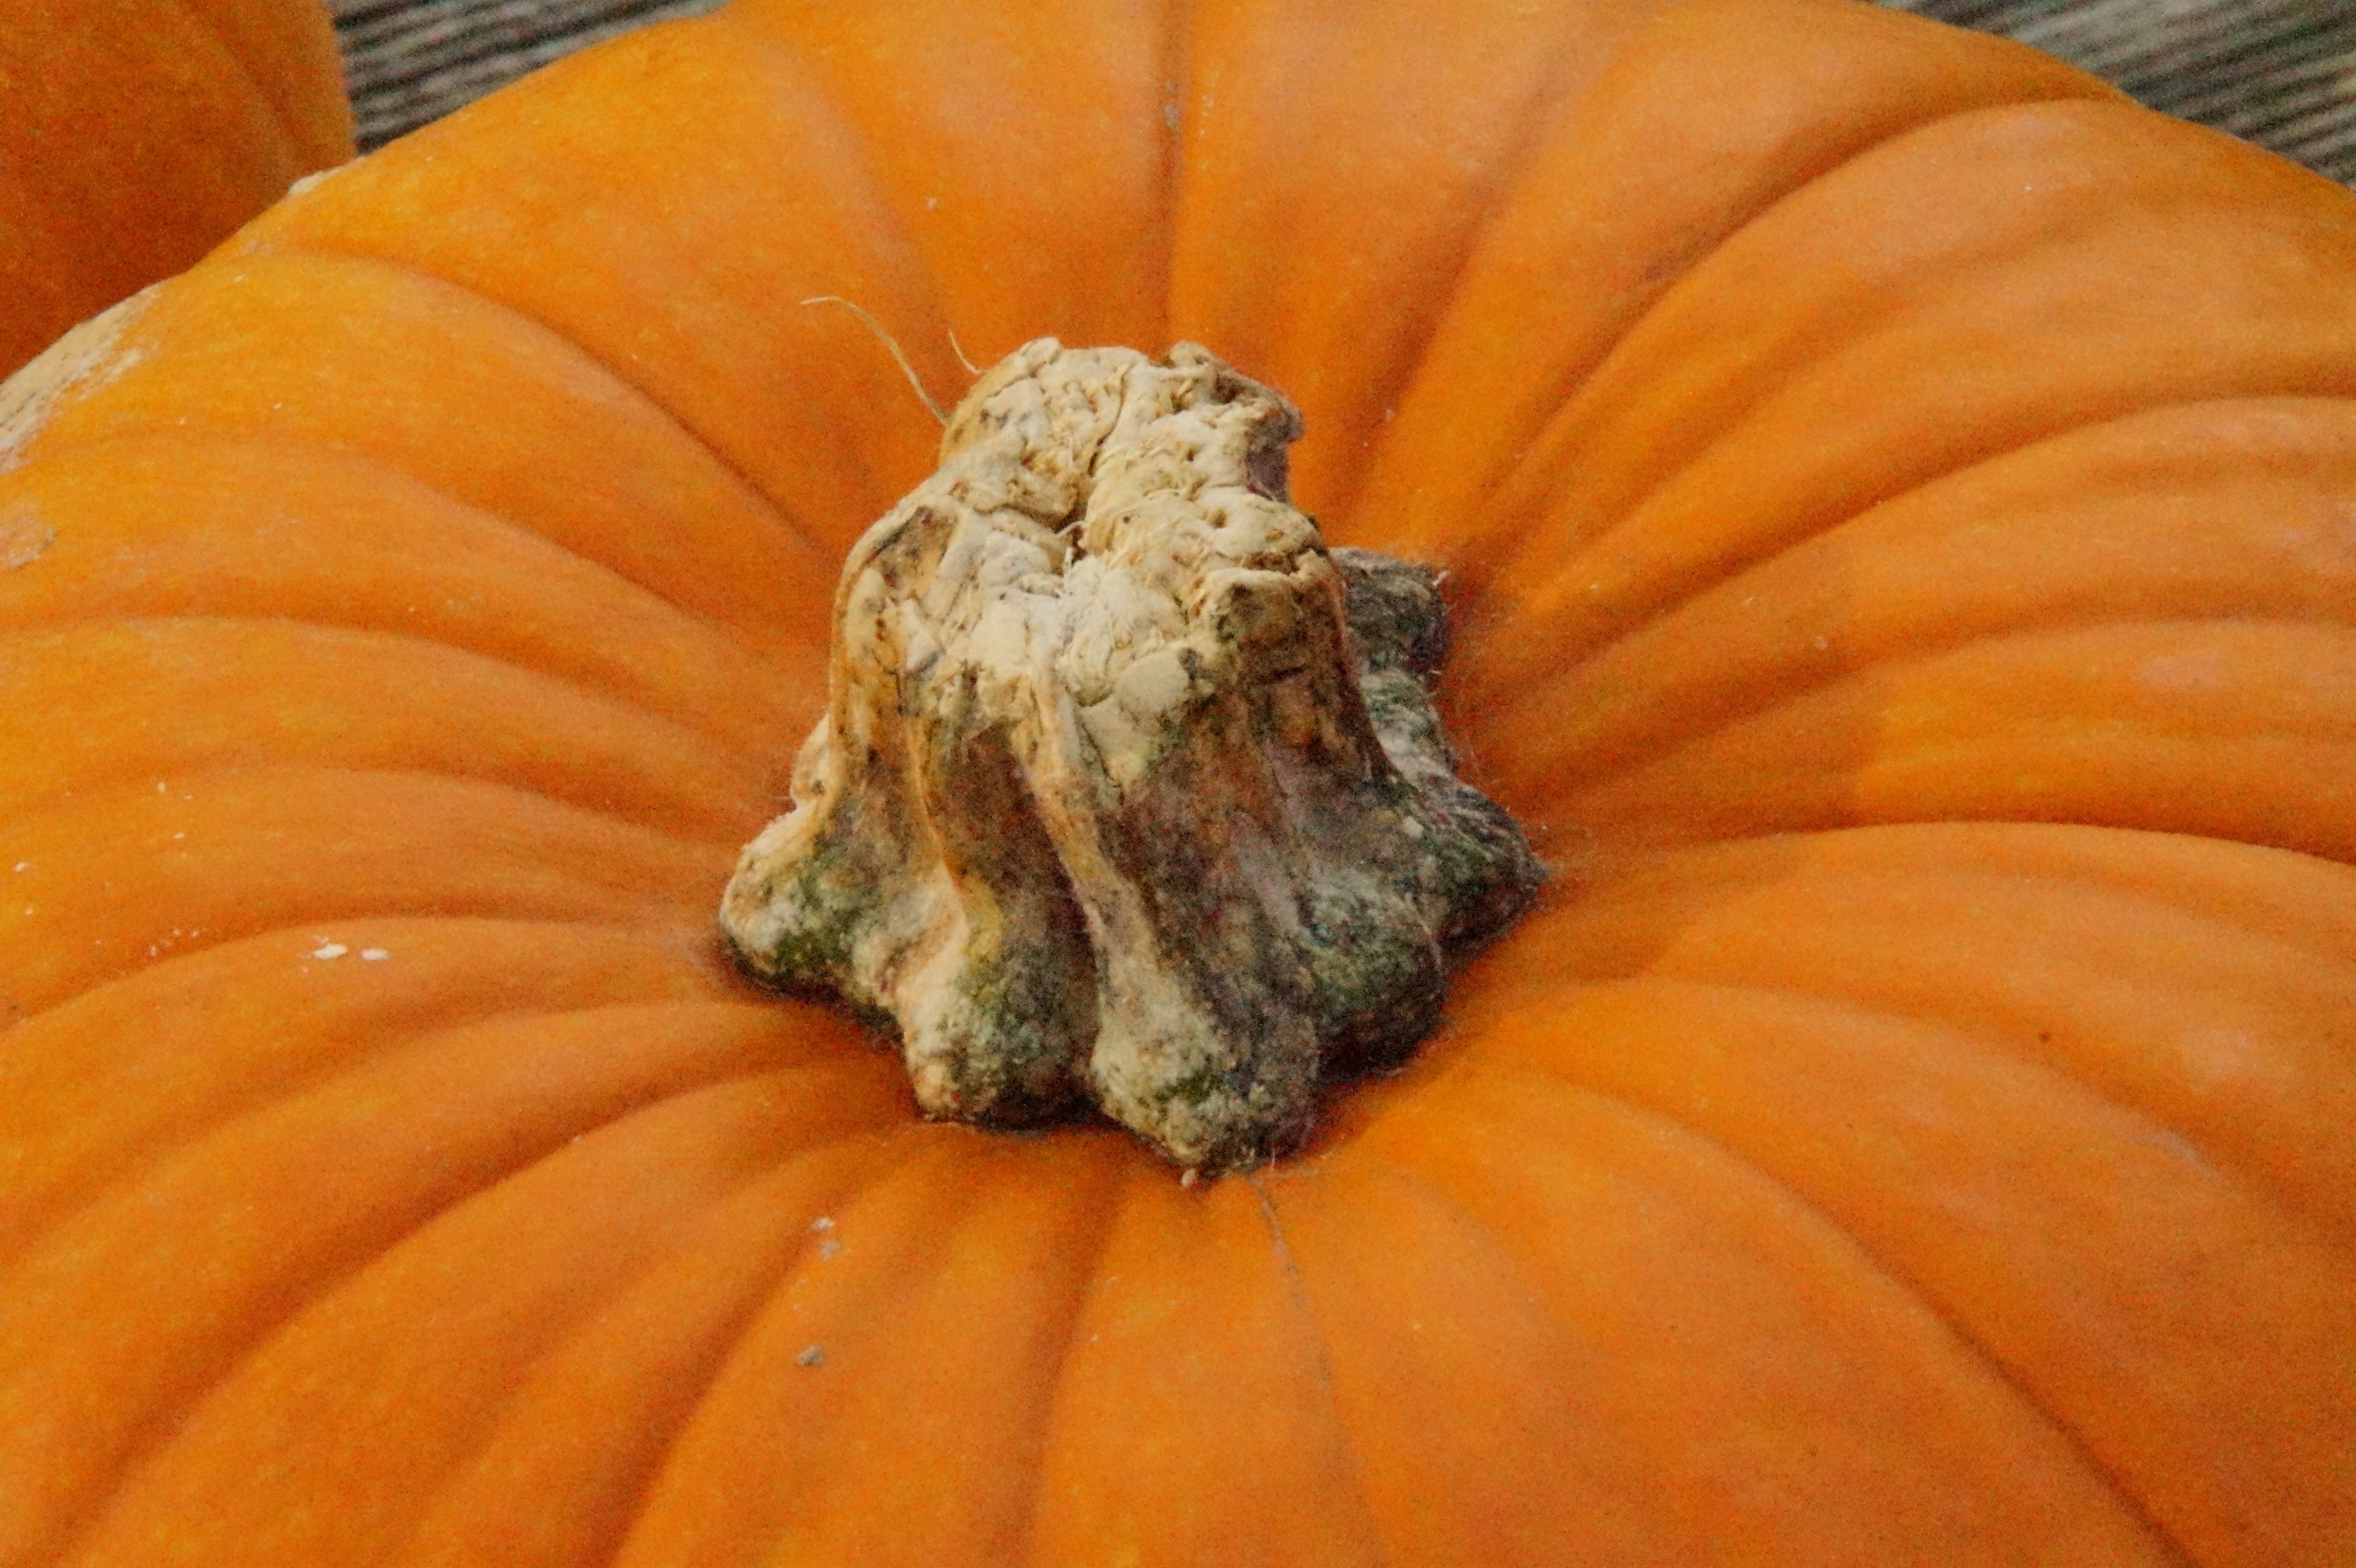
plant, flower, decoration, orange, produce, vegetable, autumn, pumpkin, halloween, close, gourd, close up, thanksgiving, decorative, bright, seasonal, calabaza, style, carving, pumpkins, cucurbita, macro photography, pumpkin ghost, autumn decoration, halloweenkuerbis, flowering plant, winter squash